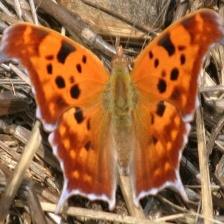
Species: QUESTION MARK
Butterfly family (ImageNet category): admiral